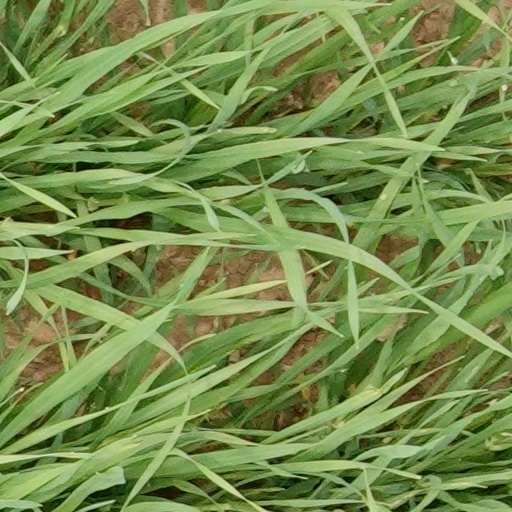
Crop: wheat